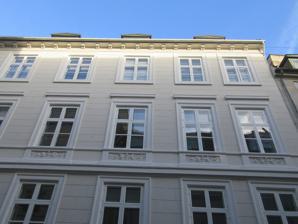
Building: Knabrostræde 3
Country: Denmark
Year built: 1797
Building in Copenhagen Municipality, Denmark Knabrostræde 3 General information Location Copenhagen Country Denmark Coordinates 55°40′40.84″N 12°34′27.98″E / 55.6780111°N 12.5744389°E / 55.6780111; 12.5744389 Completed 1797 Renovated 1826, 1856 and 1870 Knabrostræde 3 is a Neoclassical property located off the major shopping street Strøget in central Copenhagen , Denmark. The building was like many of the buildings in the street constructed in the years after the Copenhagen Fire of 1795 but owes its current appearance to a comprehensive renovation in 1826 and an adaption of the facade in 1859. On its rear is a small, partly cobbled courtyard with a former warehouse (No. 3 A) and a rear wing (No. 3 B). No. 3 was listed on the Danish registry of protected buildings and places in 1950. Chateau Motel, one of Copenhagen's largest dance and night clubs, has been based in the rear wing since 2017. History The buildings at the site were destroyed in the Copenhagen Fire of 1795 . The current building was in 1797 constructed for a sugar refinery simply known as Sukkerrafinaderiet (The Sugar Refinery). It was built on a property which continued all the way to Vimmelskaftet (now Knabrostræde 1). This large property was in the new cadastre of 1806 listed as Snaren's Quarter, No. 134. The sugar refinery's building was in 1825 sold off and separately listed as No. 134B. It was subsequently subject to a comprehensive renovation the following year. The naval officer Peter Norden Sølling (1758-1827), remembered for founding the charity Bombebøssen in Christianshavn , was among the residents in 1826. At the time of the 1840 census, No. 134B was home to a total of 27 people. These included the Supreme Court lawyer Carl Christian Birch Liebenberg. The other residents included first lieutenant and kammerjunker Frederik Christian Wichfeld, the widow of pharmacist in Frederikssund Carl Ludvig Becker and a grocer ( urtekræmmer ). The military officer Christian Carl Lundbye (1812-1873) resided in the building from 1851 to 1856. He would later serve as Minister of Defense from 1856 to 1859 and again from 1863 to 1864. Mørck & Co. photographed by Peter Elfelt in 1912 With the introduction of House numbering in Copenhagen  1859, Snaren's Quarter No. 134 B became Knabrostræde 3. The painter L.A. Ring lived in the building in 1886–87. On 19 July 1888, F. C. Hvilsom (1830-1903) opened a Stationery shop and bag manufactory in the building. The activities were later expanded with a book printing facility at Rolighedsvej 18. The enterprise was upon his death continued by his widow Rosalie Hvilsom and their sons E. E. Hvilsom (1881-1927) and F. V. Hvilsom (1880-1936). In 1906, F. C. Hvilsoms Sønner was moved to Gothersgade 76. Mørcl & C., a coffee roastery , was after the turn of the century for a while based in the rear wing. Pan Club Copenhagen , an LGBY night club, opened in the rear wing in 1980. It closed on 14 April 2007. It was later on and off continued as an LGBT night club under other names until 2016.<ref"> "Genåbning af Pan Club Knabrostræde (1996)" (in Danish). Out & About . </ref> Architecture No. 3 consists of three storeys over a raised cellar and is ten bays long. The sugar refinery's building was already in 1826 subject to extensive alterations and was prior to this just five bays long. The current facade design dates mainly from another adaption in 1856. The building has rusticated finishing on the ground floor, stucco decorations with lion heads under the windows on the first Storey and a cornice supported by corbels under the roof. The building was also subject to alterations in 1870. The gateway opens to a small, partly cobbled courtyard. A short perpendicular side wing extends from the rear side of the building. A former warehouse (No. 3A) and a rear wing (No. 3B) are located in the courtyard. The former warehouse is five bays wide with large central openings with shutters and a wall dormer with the remains of a pulley . Today Knabrostæde 3 was by 2008 owned by E/F Knabrostræde 3. It has later been sold to Jorcks Ejendomsselskab. The tenants include Jorcks Ejendomsselskab, a developer of video games. Chateau Motel, a dance and night club, opened in Pan Club's former premises in 1996. Gallery Gate Stucco decoration below one of the windows References